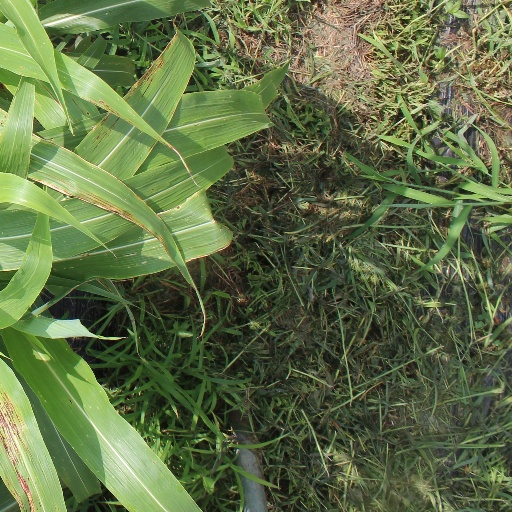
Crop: sorghum